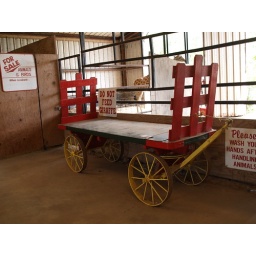
Alvin Texas bayou wildlife park animals and birds run or Roam freely in a natural habitat 2008 Zoo